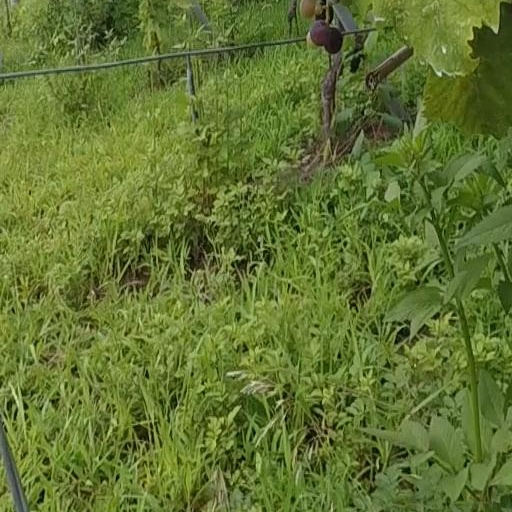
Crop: grape